Pernicious

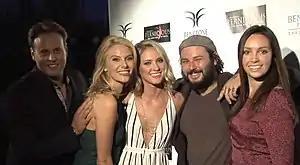
Left to right: producer Daemon Hillin, actress Jackie Moore, actress Ciara Hanna, director James Cullen Bressack, actress Emily O'Brien.

"Pernicious" is produced by Benetone Hillin Entertainment, a company formed from the partnership of Daemon Hillin and Benetone Films, a leading production service company in Thailand. The movie was shot completely in Thailand.